Eytan Stibbe

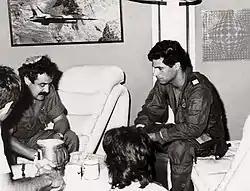
Stibbe, right, during his military service

In July 1976, Stibbe entered the Israeli Air Force's fighter pilot training course. He first served as a Skyhawk pilot in Squadrons 102 and 140, then moved to Squadron 201 (Phantoms) and continued on to become an F-16 pilot in Squadron 117. During his time in the IAF he was assigned to 117 Squadron flying F-16s under the command of Colonel Ilan Ramon, who later became the first ever Israeli to fly in space aboard STS-107. He completed his military service in 1984 and continued to serve as a reservist in Squadron 117 until 2012. He attained the rank of colonel.